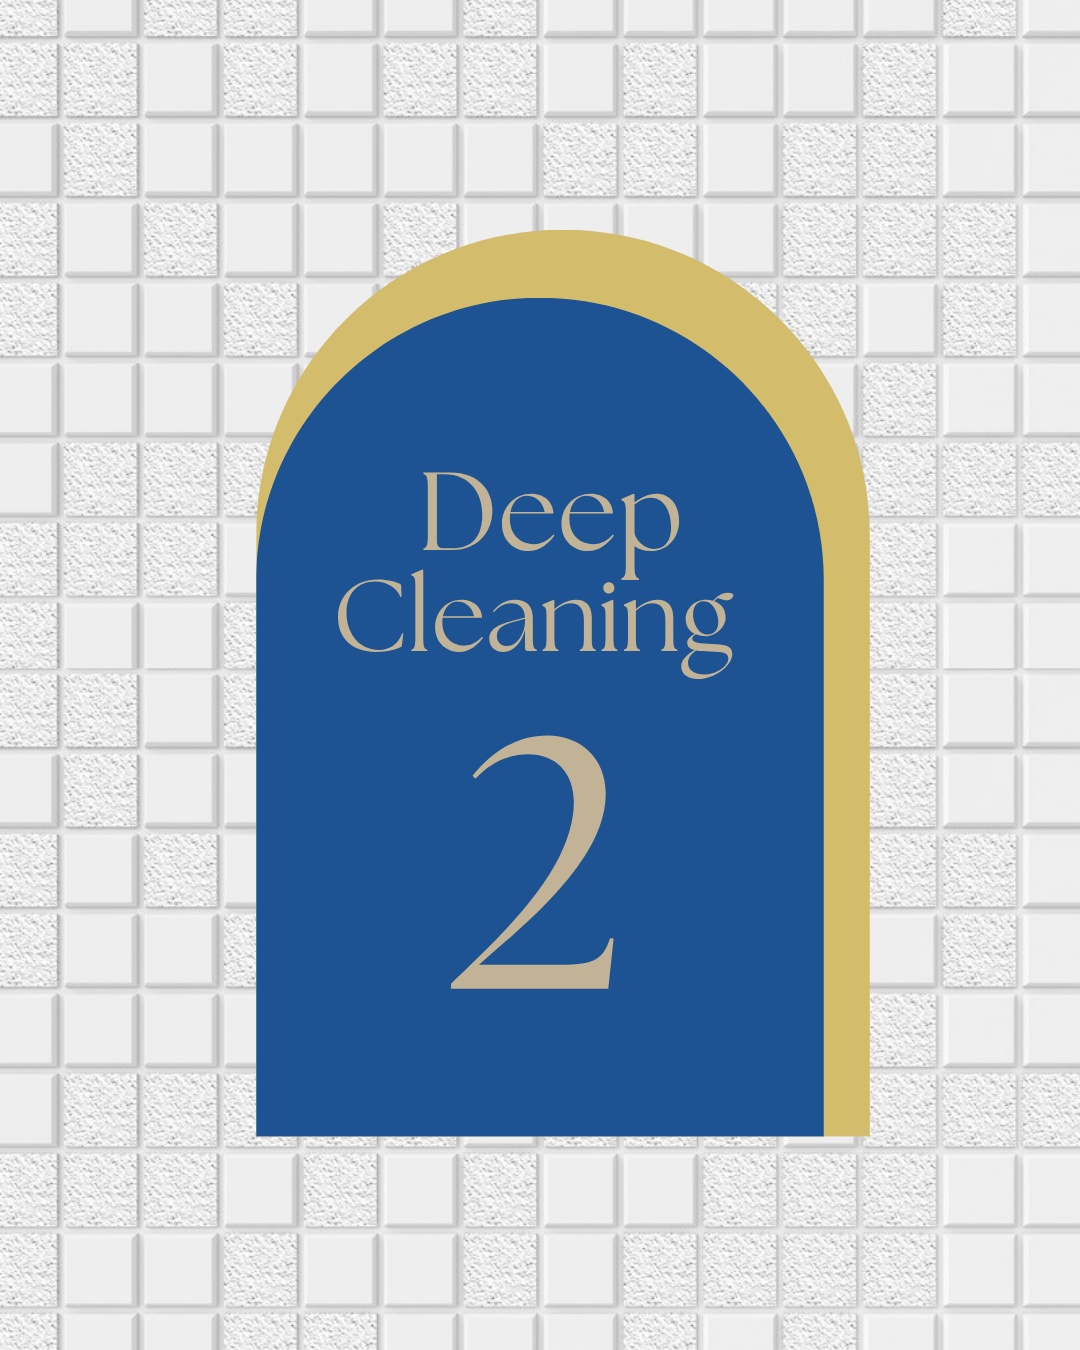
Deep Turnover Cleaning
Category: Services > Home Improvement Services